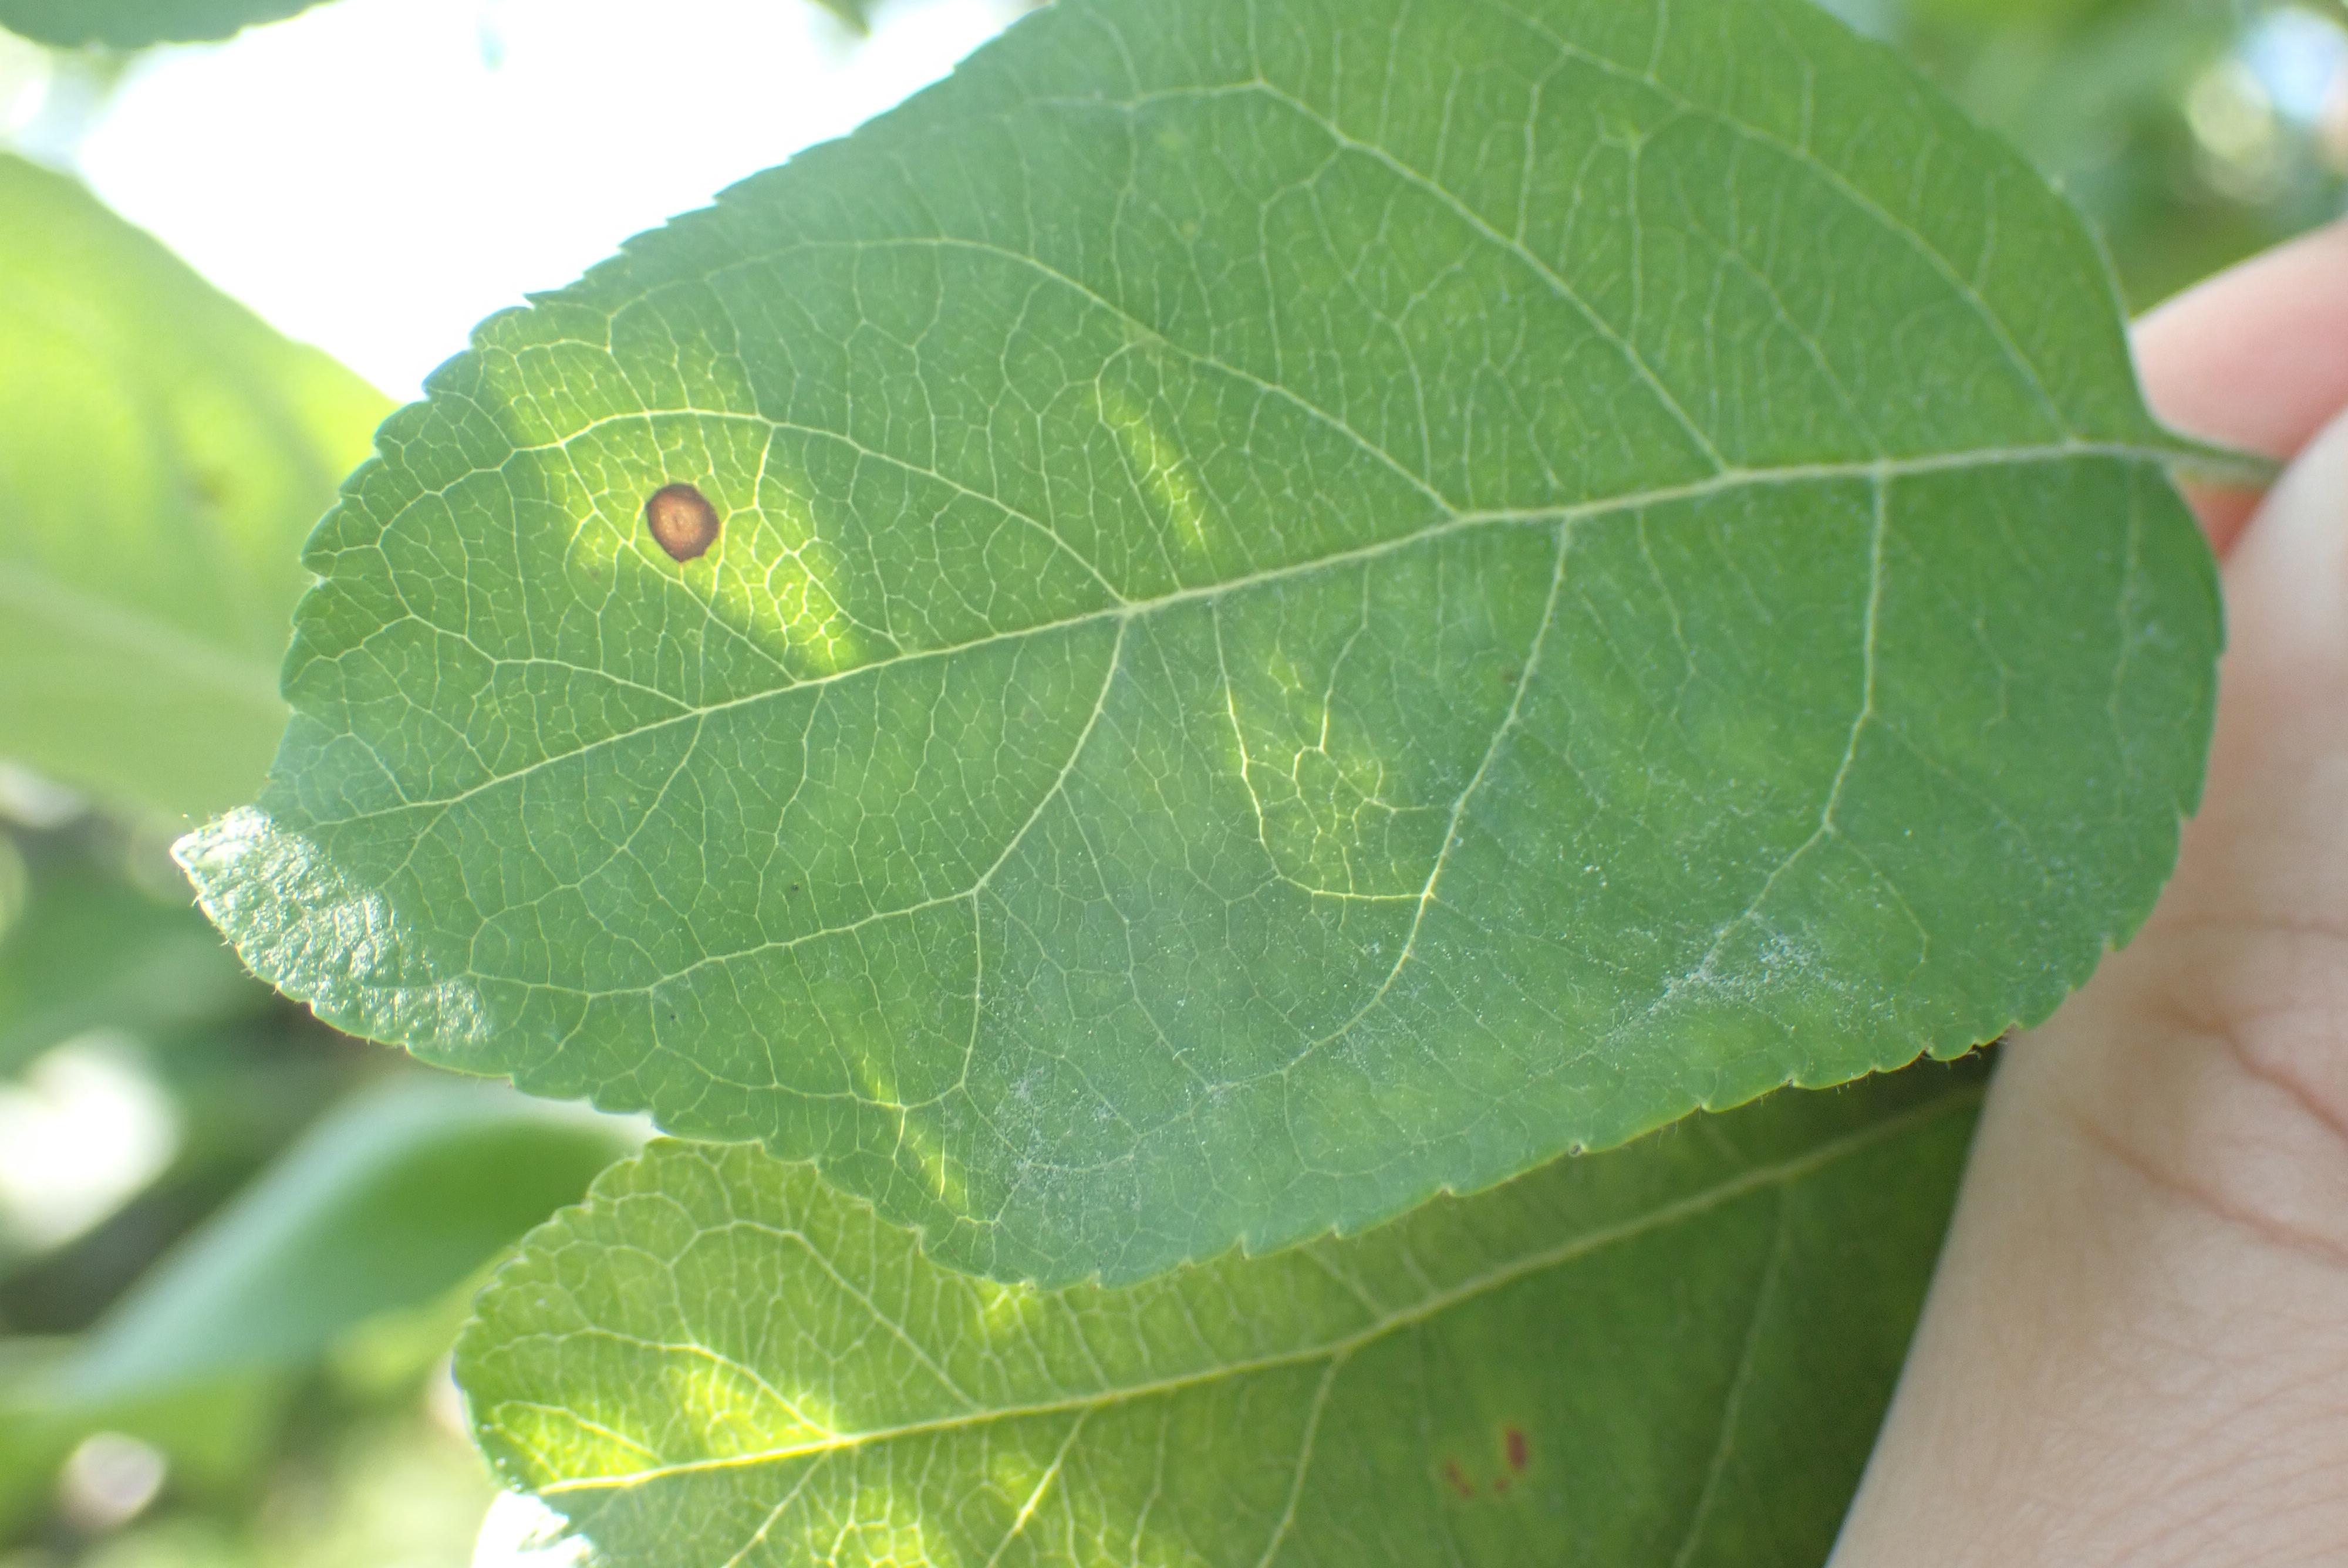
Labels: frog_eye_leaf_spot